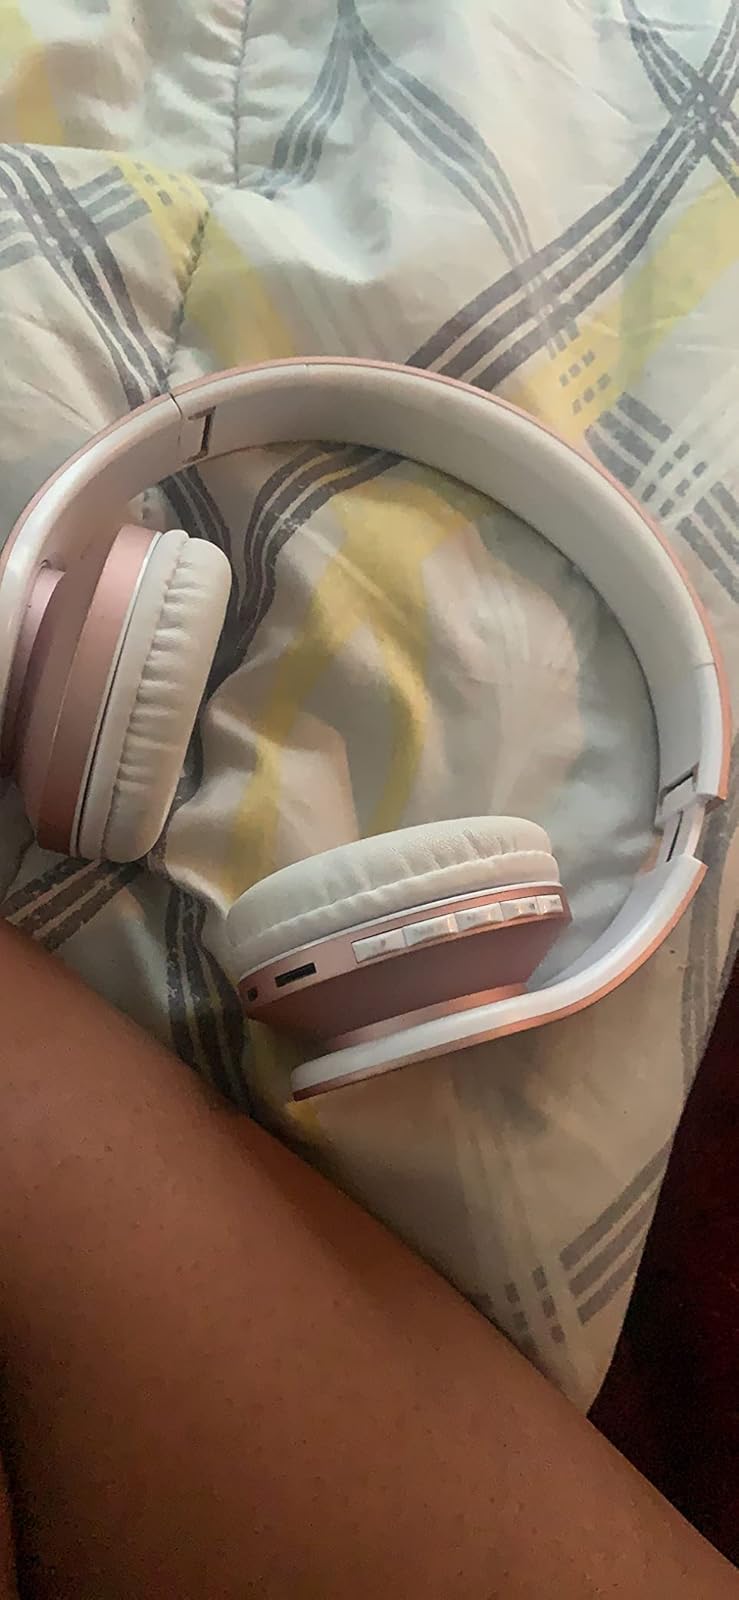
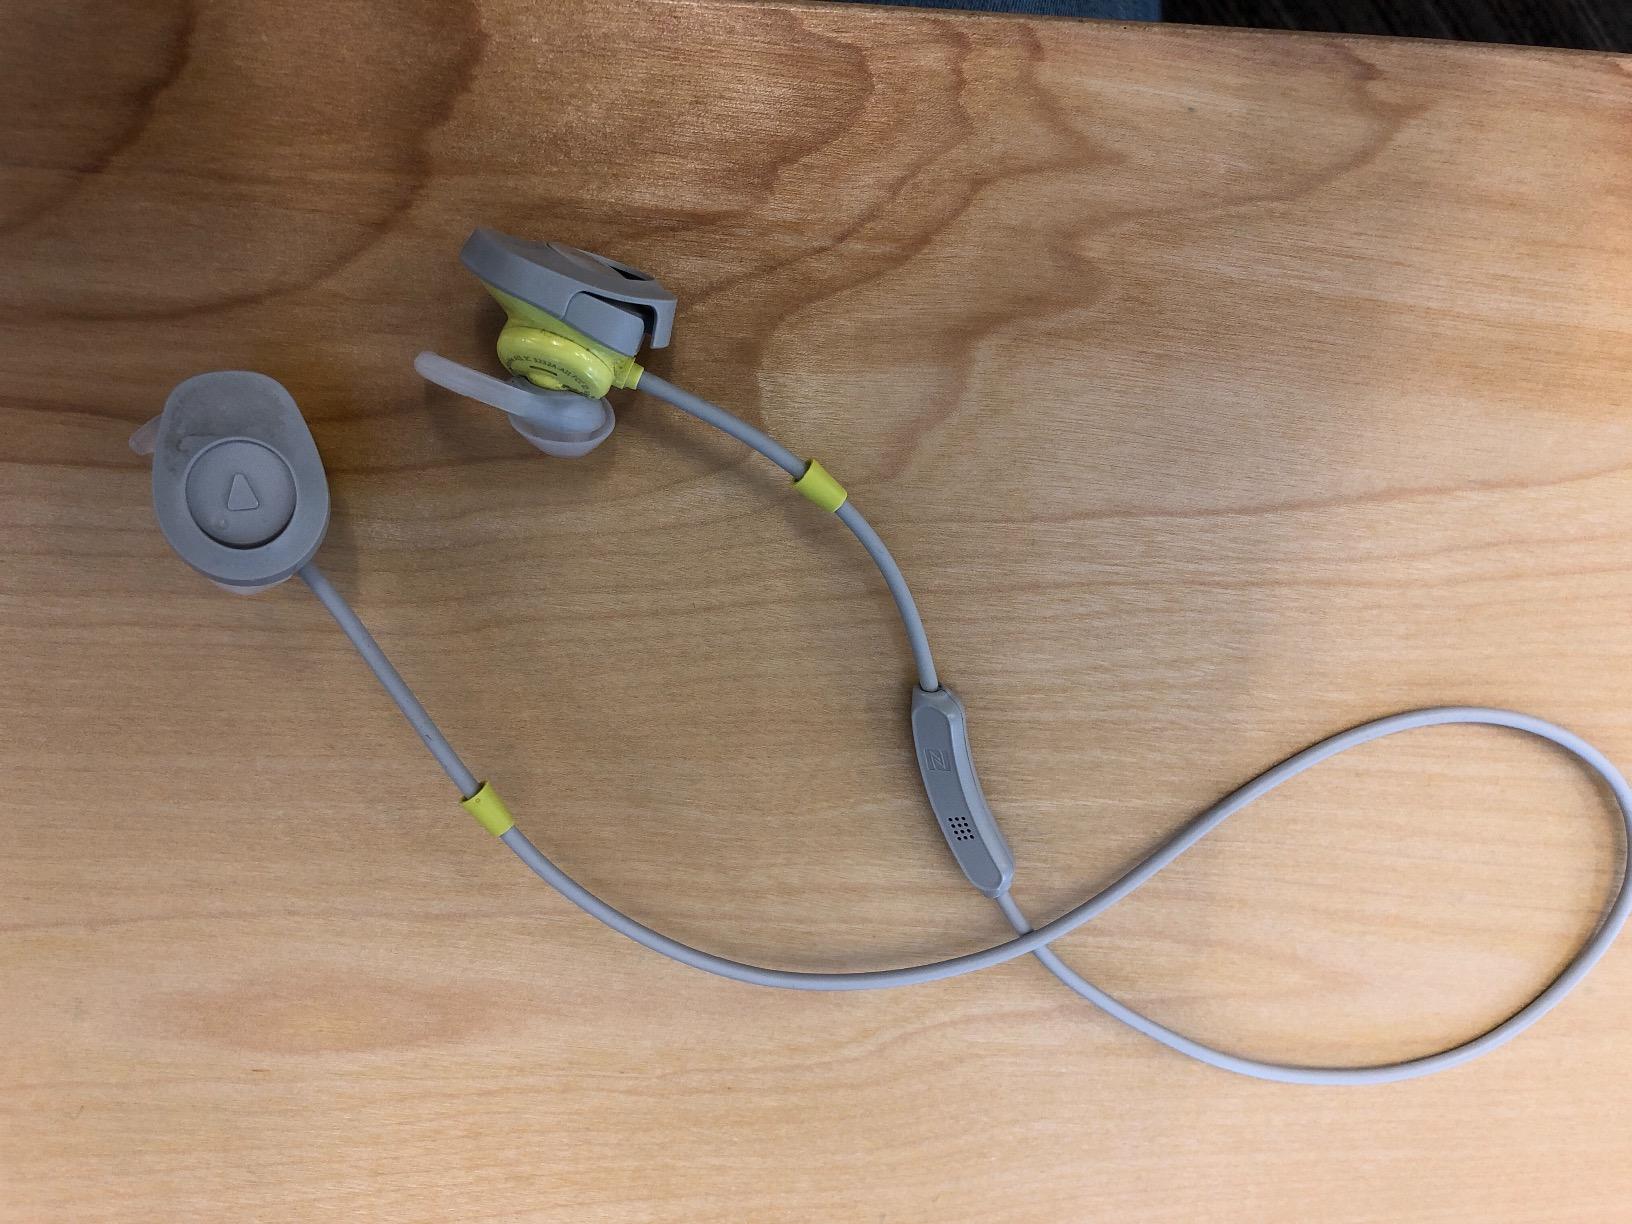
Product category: headphones
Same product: no